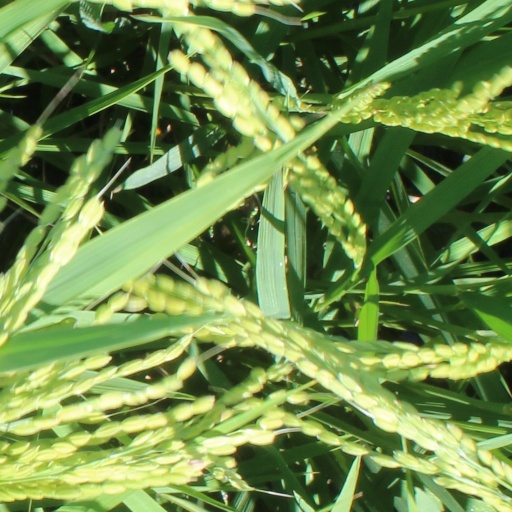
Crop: rice